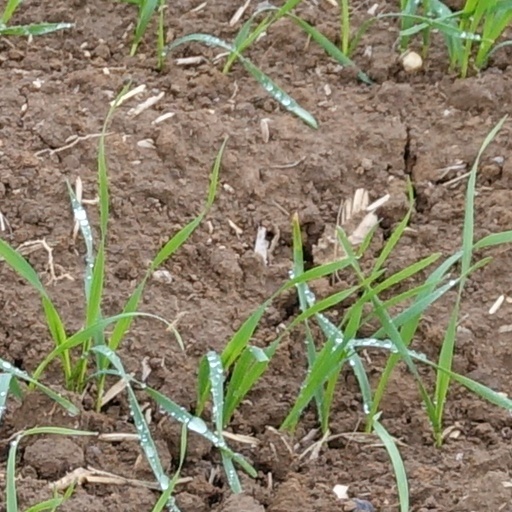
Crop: wheat